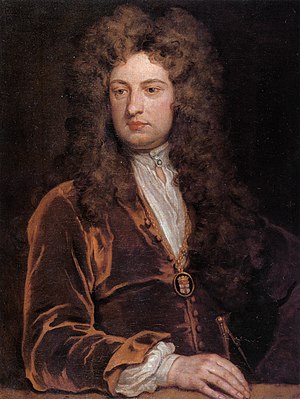
John Vanbrugh
John Vanbrugh [1]
Sir John Vanbrugh var en engelsk arkitekt og forfatter af lystspil. Han er måske bedst kendt som arkitekt af Blenheim Palace og Castle Howard.